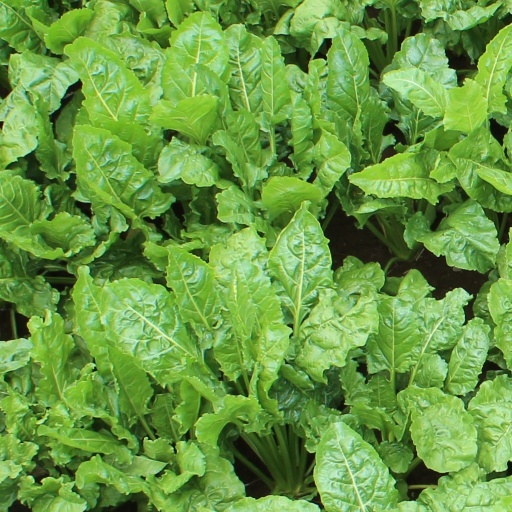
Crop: sugar beet